Jillian Dempsey

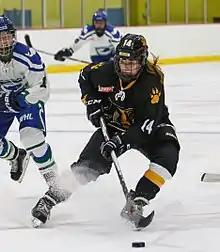
Dempsey playing for the Boston Pride in 2017.

Jillian T. Dempsey (born January 19, 1991) is an American professional ice hockey player for the Boston Fleet of the Professional Women's Hockey League (PWHL). The former captain of the Boston Pride of the now-defunct Premier Hockey Federation (PHF), she holds the all-time PHF records for games played, goals, assists, and points, and is one of only two players to have won the Isobel Cup three times.